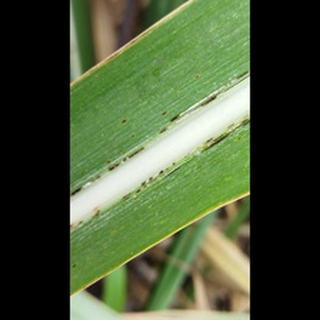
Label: sugarcane_rust